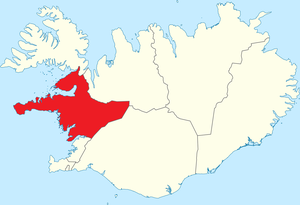
Vesturland
Vesturland og dens areal er på ca. 9.554 km². Hovedbyen er Borgarnes og den største by er Akranes.